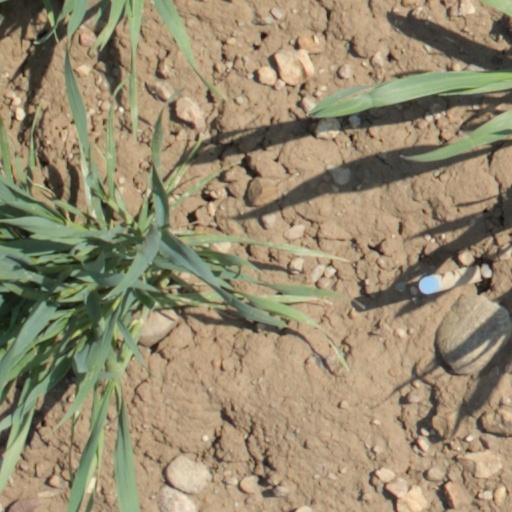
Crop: wheat